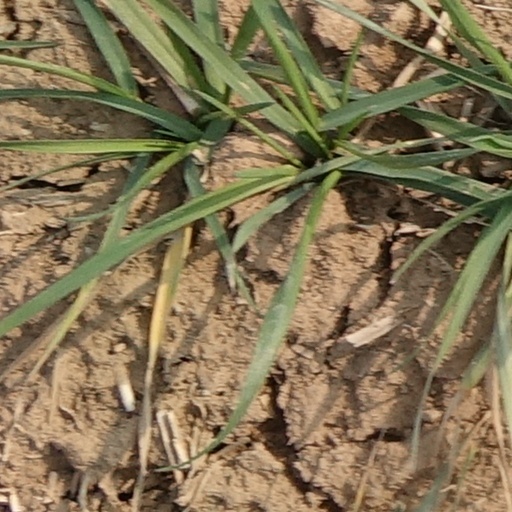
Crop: wheat